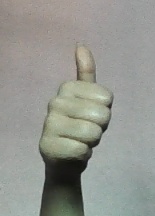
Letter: aleff